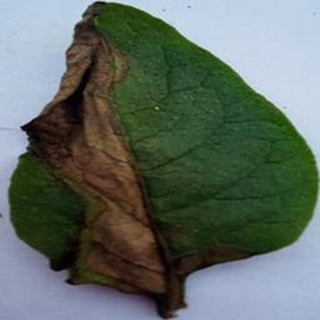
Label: potato_late_blight